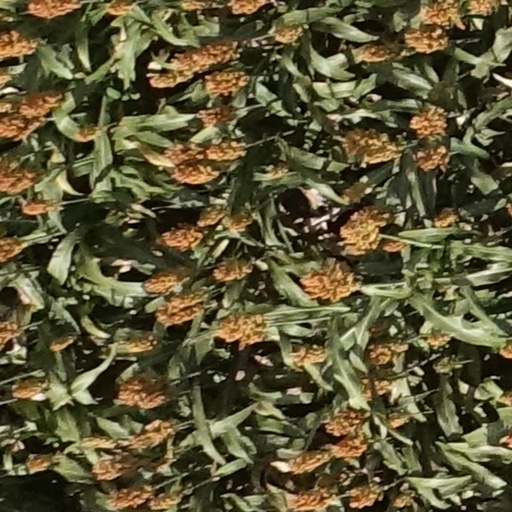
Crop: sorghum